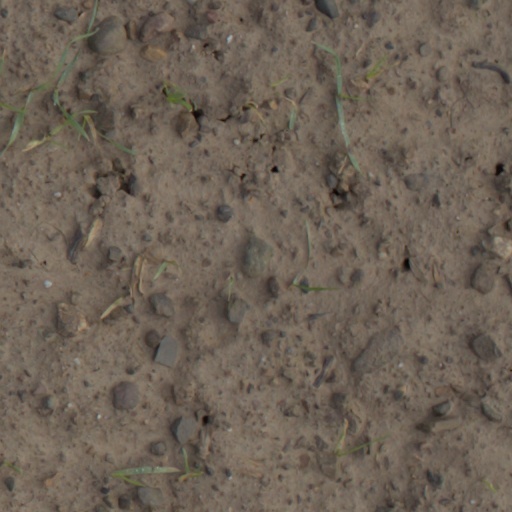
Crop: wheat